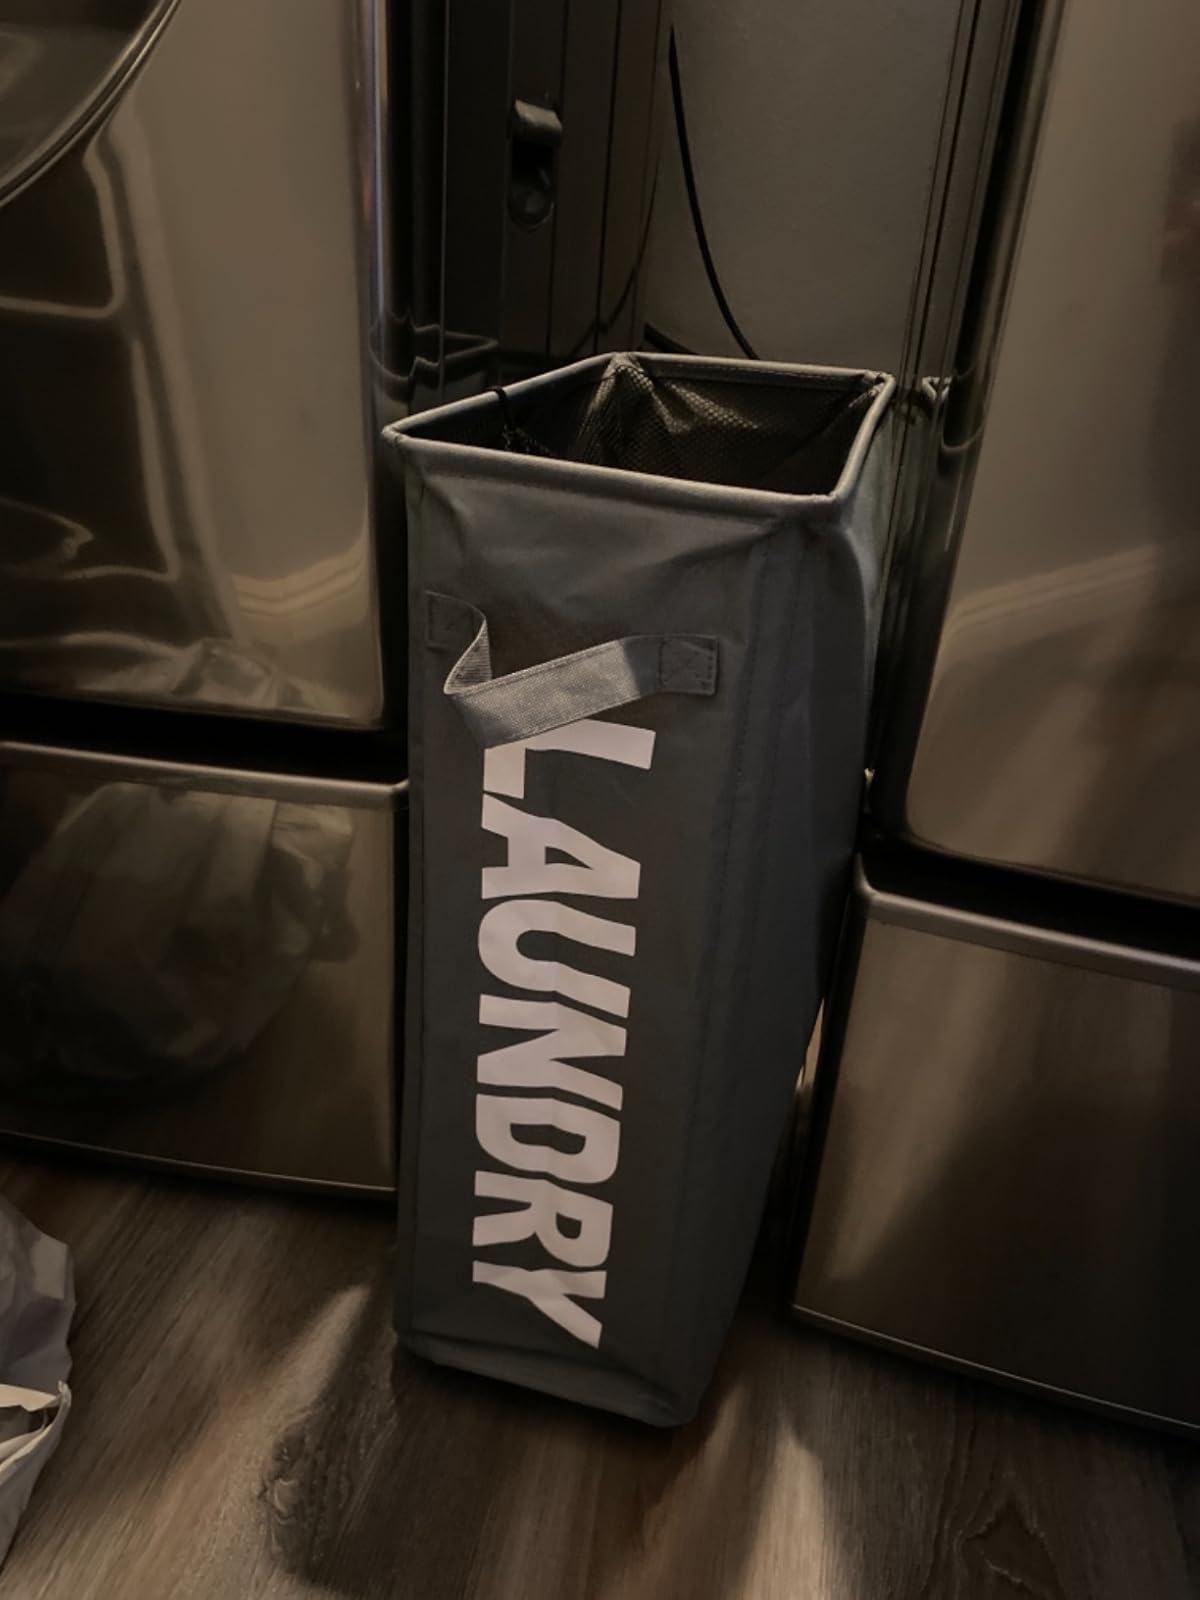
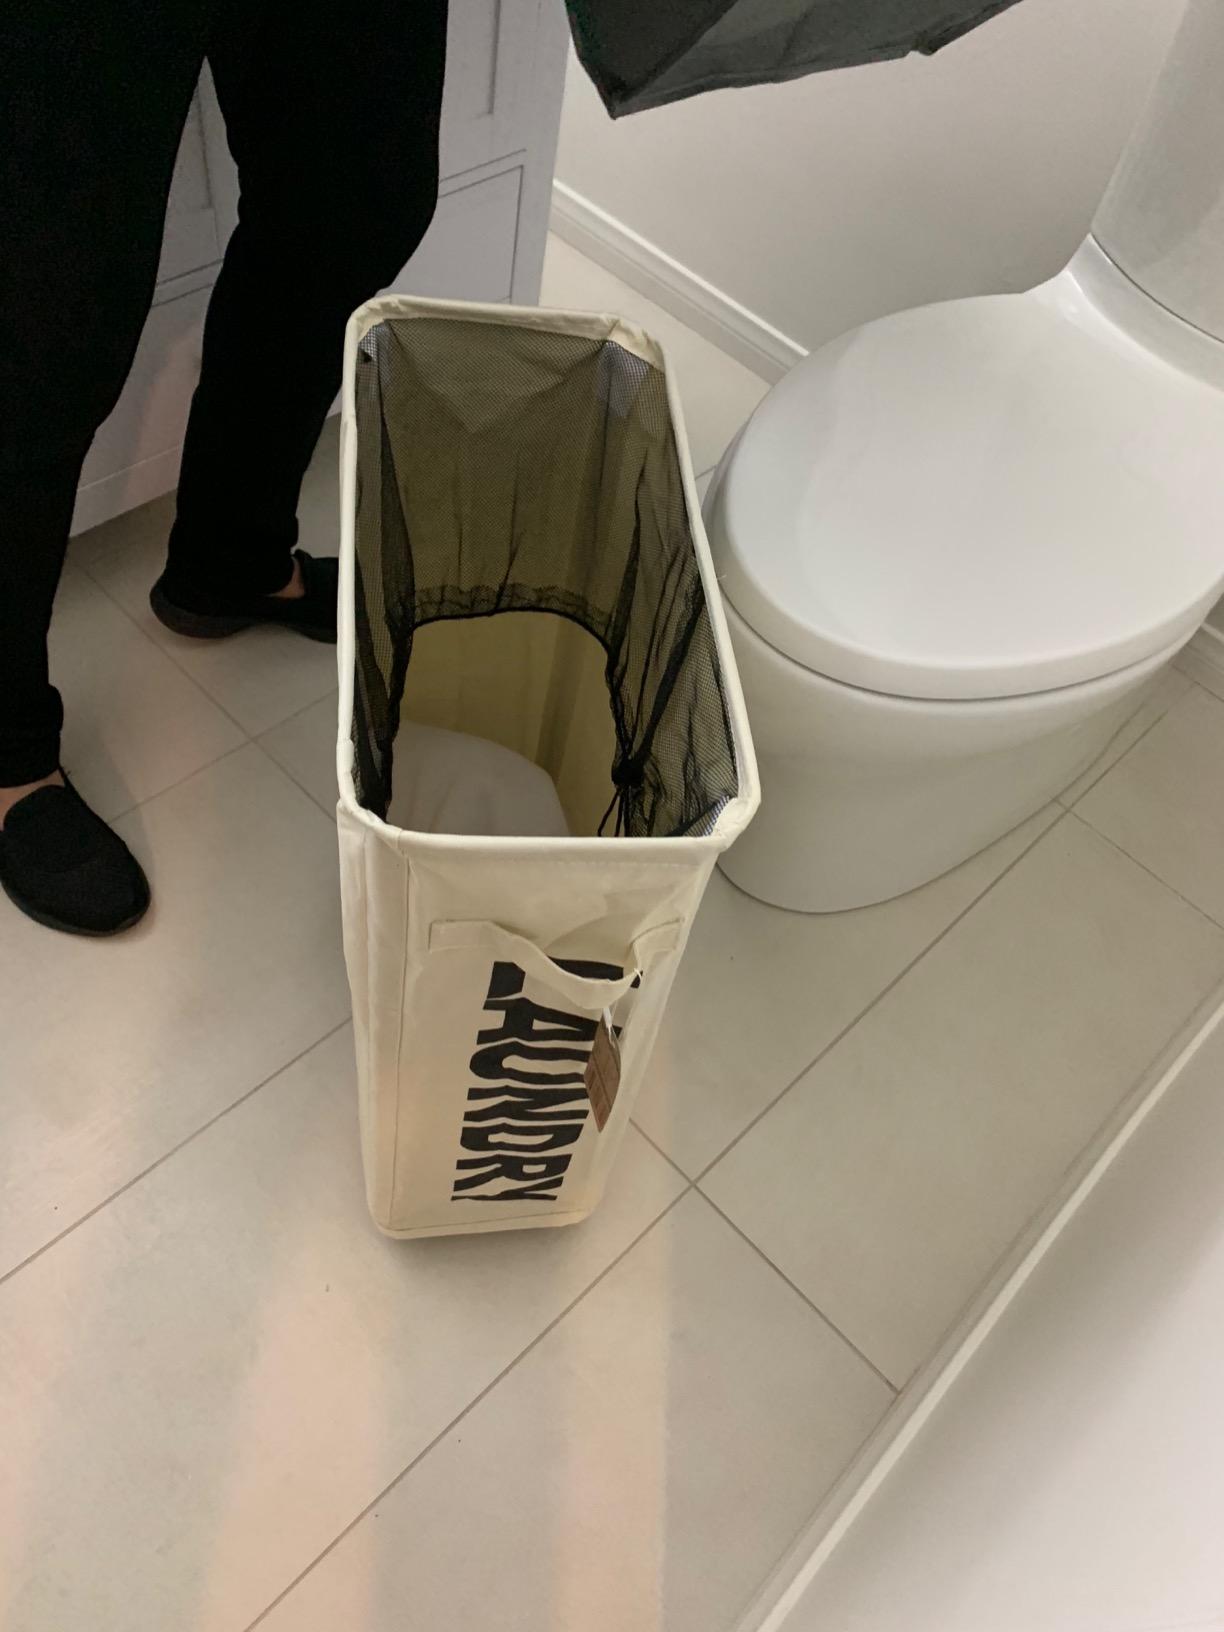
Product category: items_hamper
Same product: no